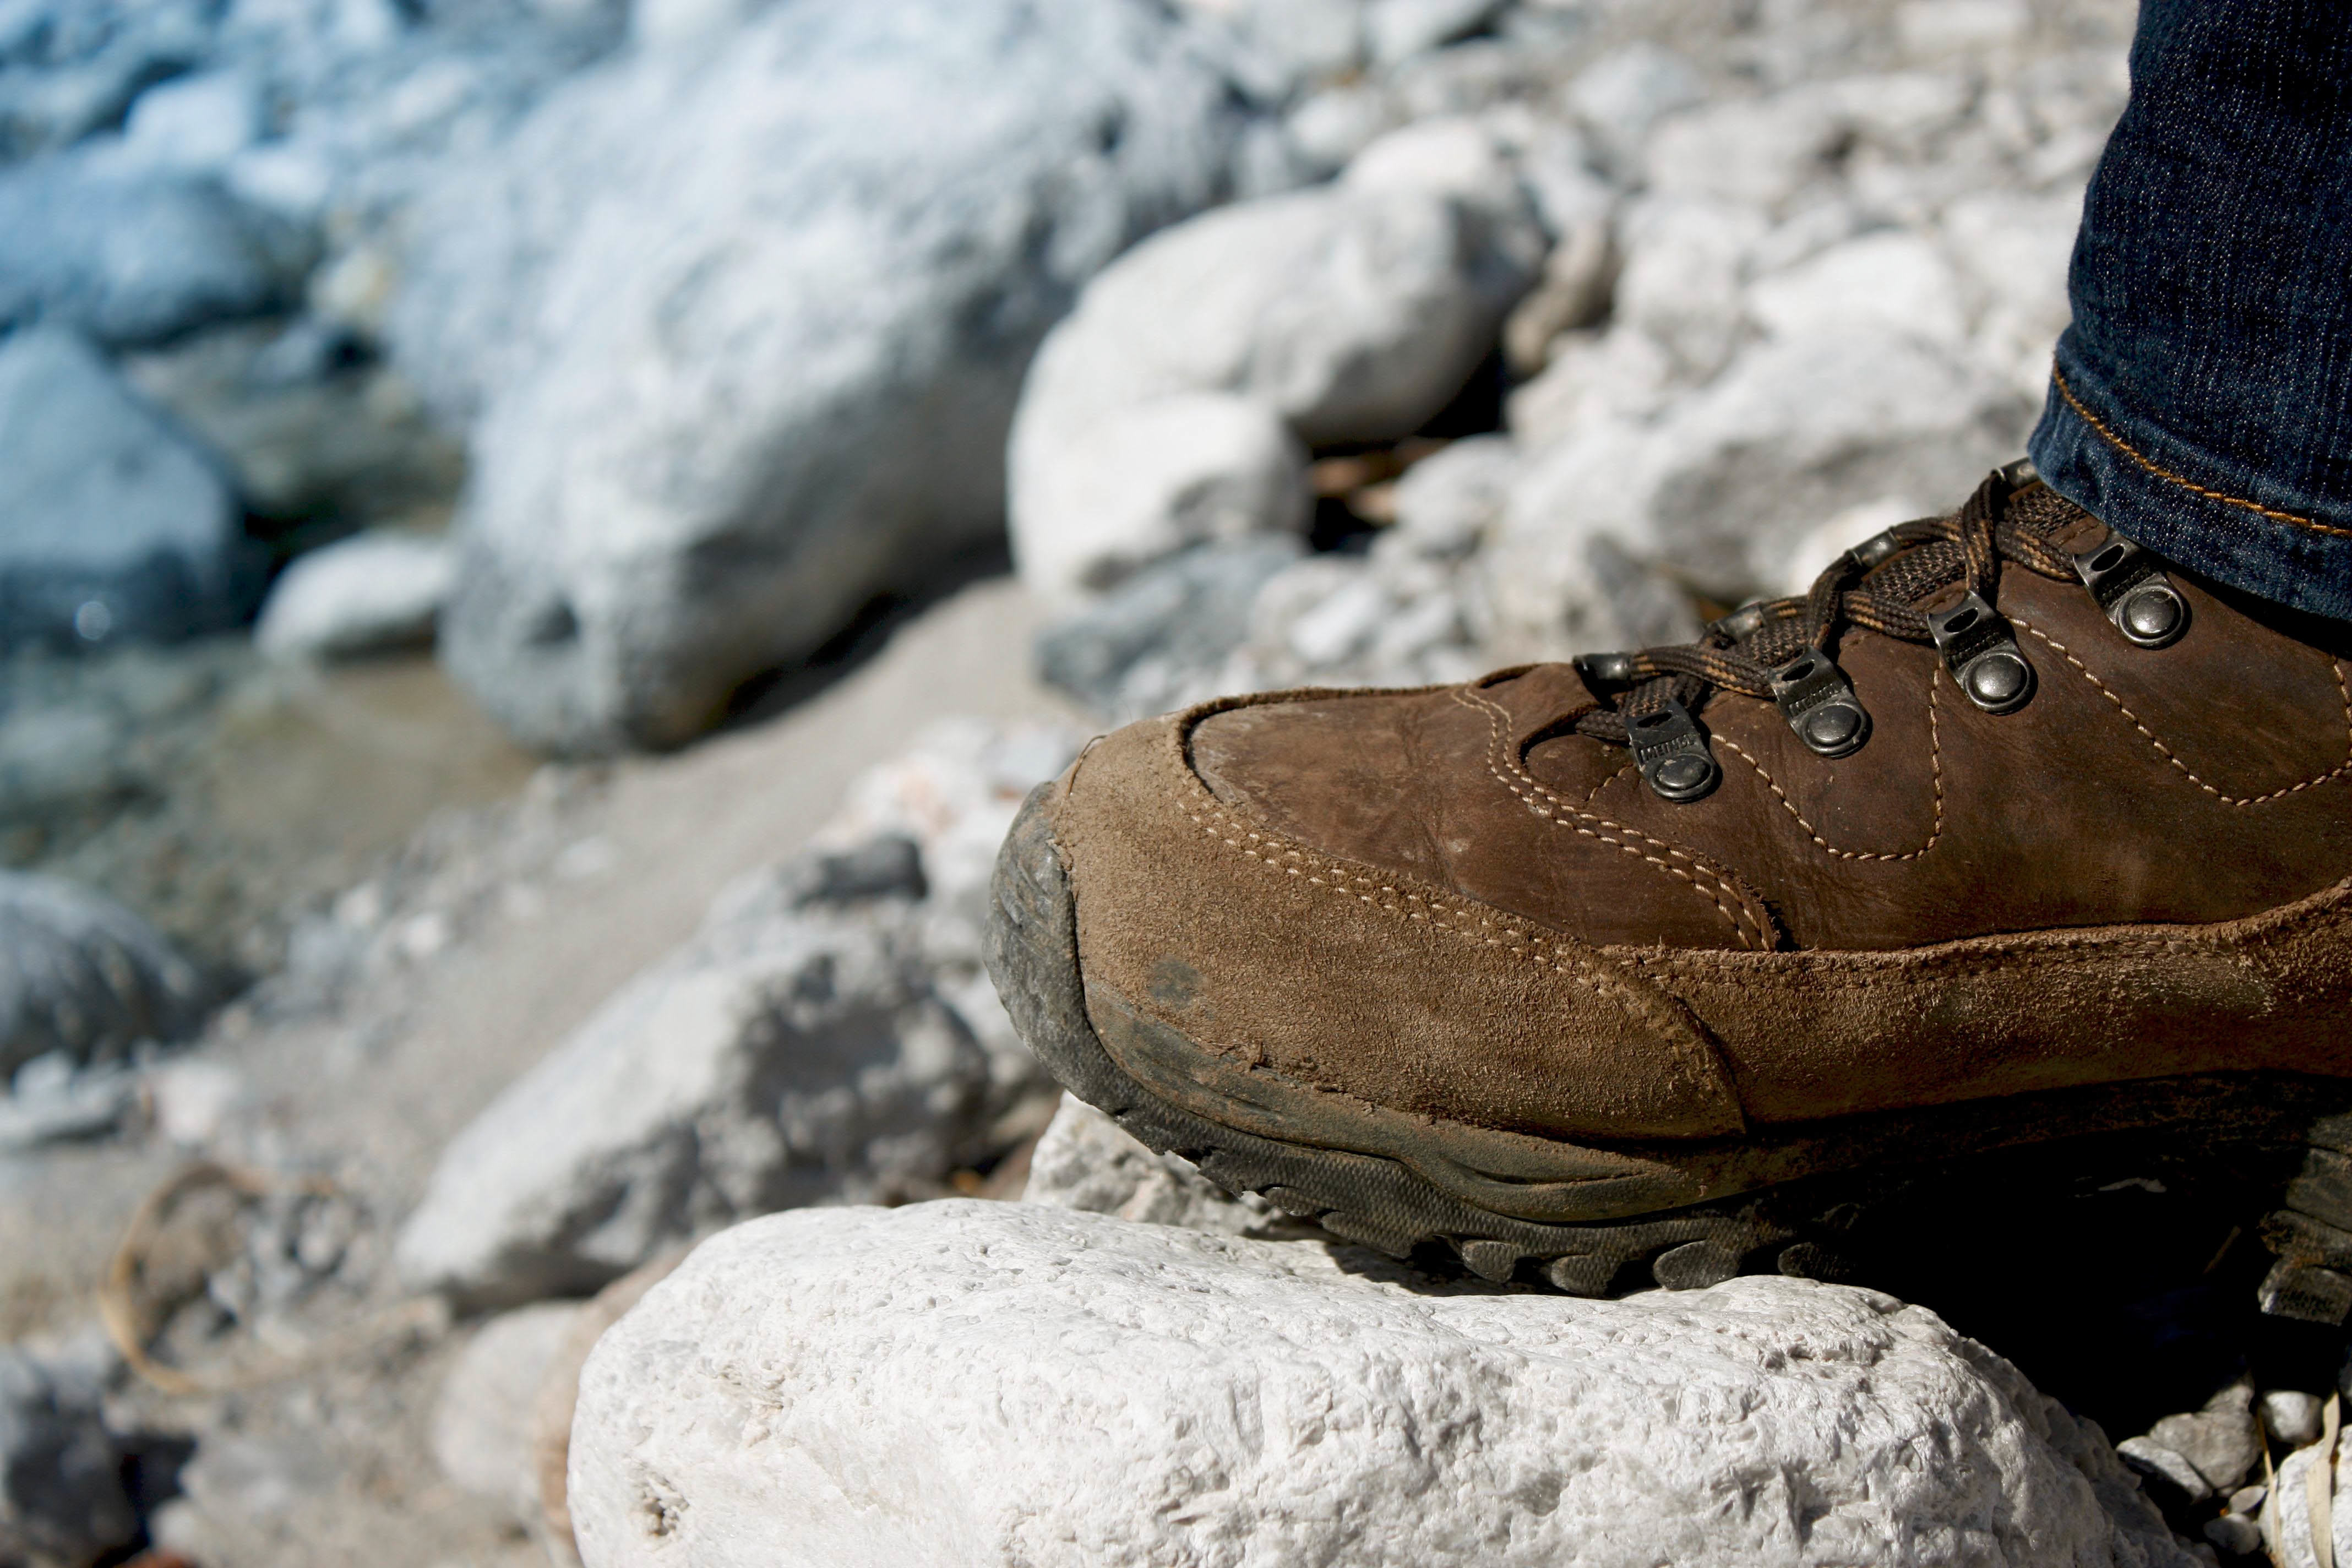
sand, rock, shoe, winter, leg, spring, season, material, footwear